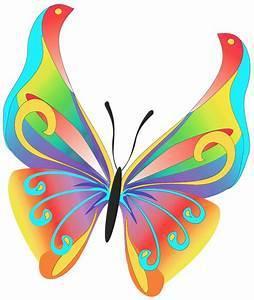
butterfly